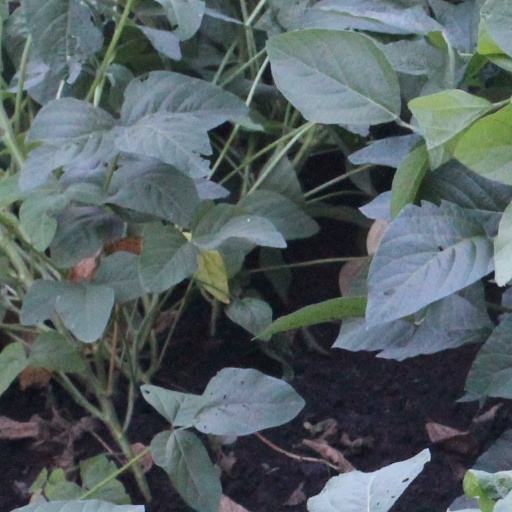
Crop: soybean